The Old Wives' Tale

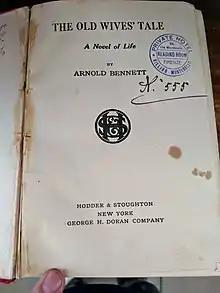
The Old Wives' Tale

Bennett was initially inspired to write the book by a chance encounter in a Parisian restaurant. In the introduction to the book, he says